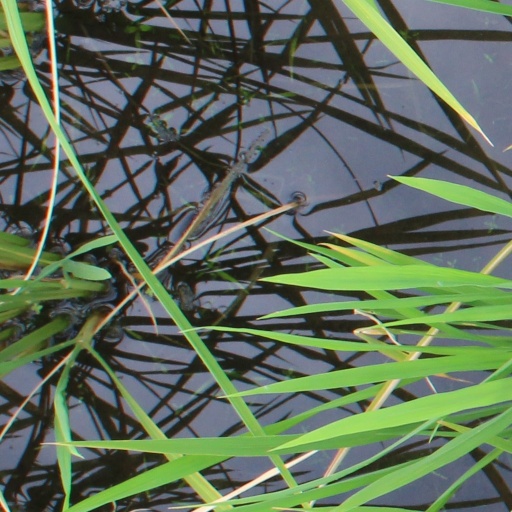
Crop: rice